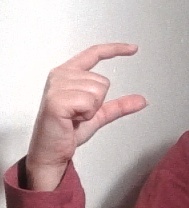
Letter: dal